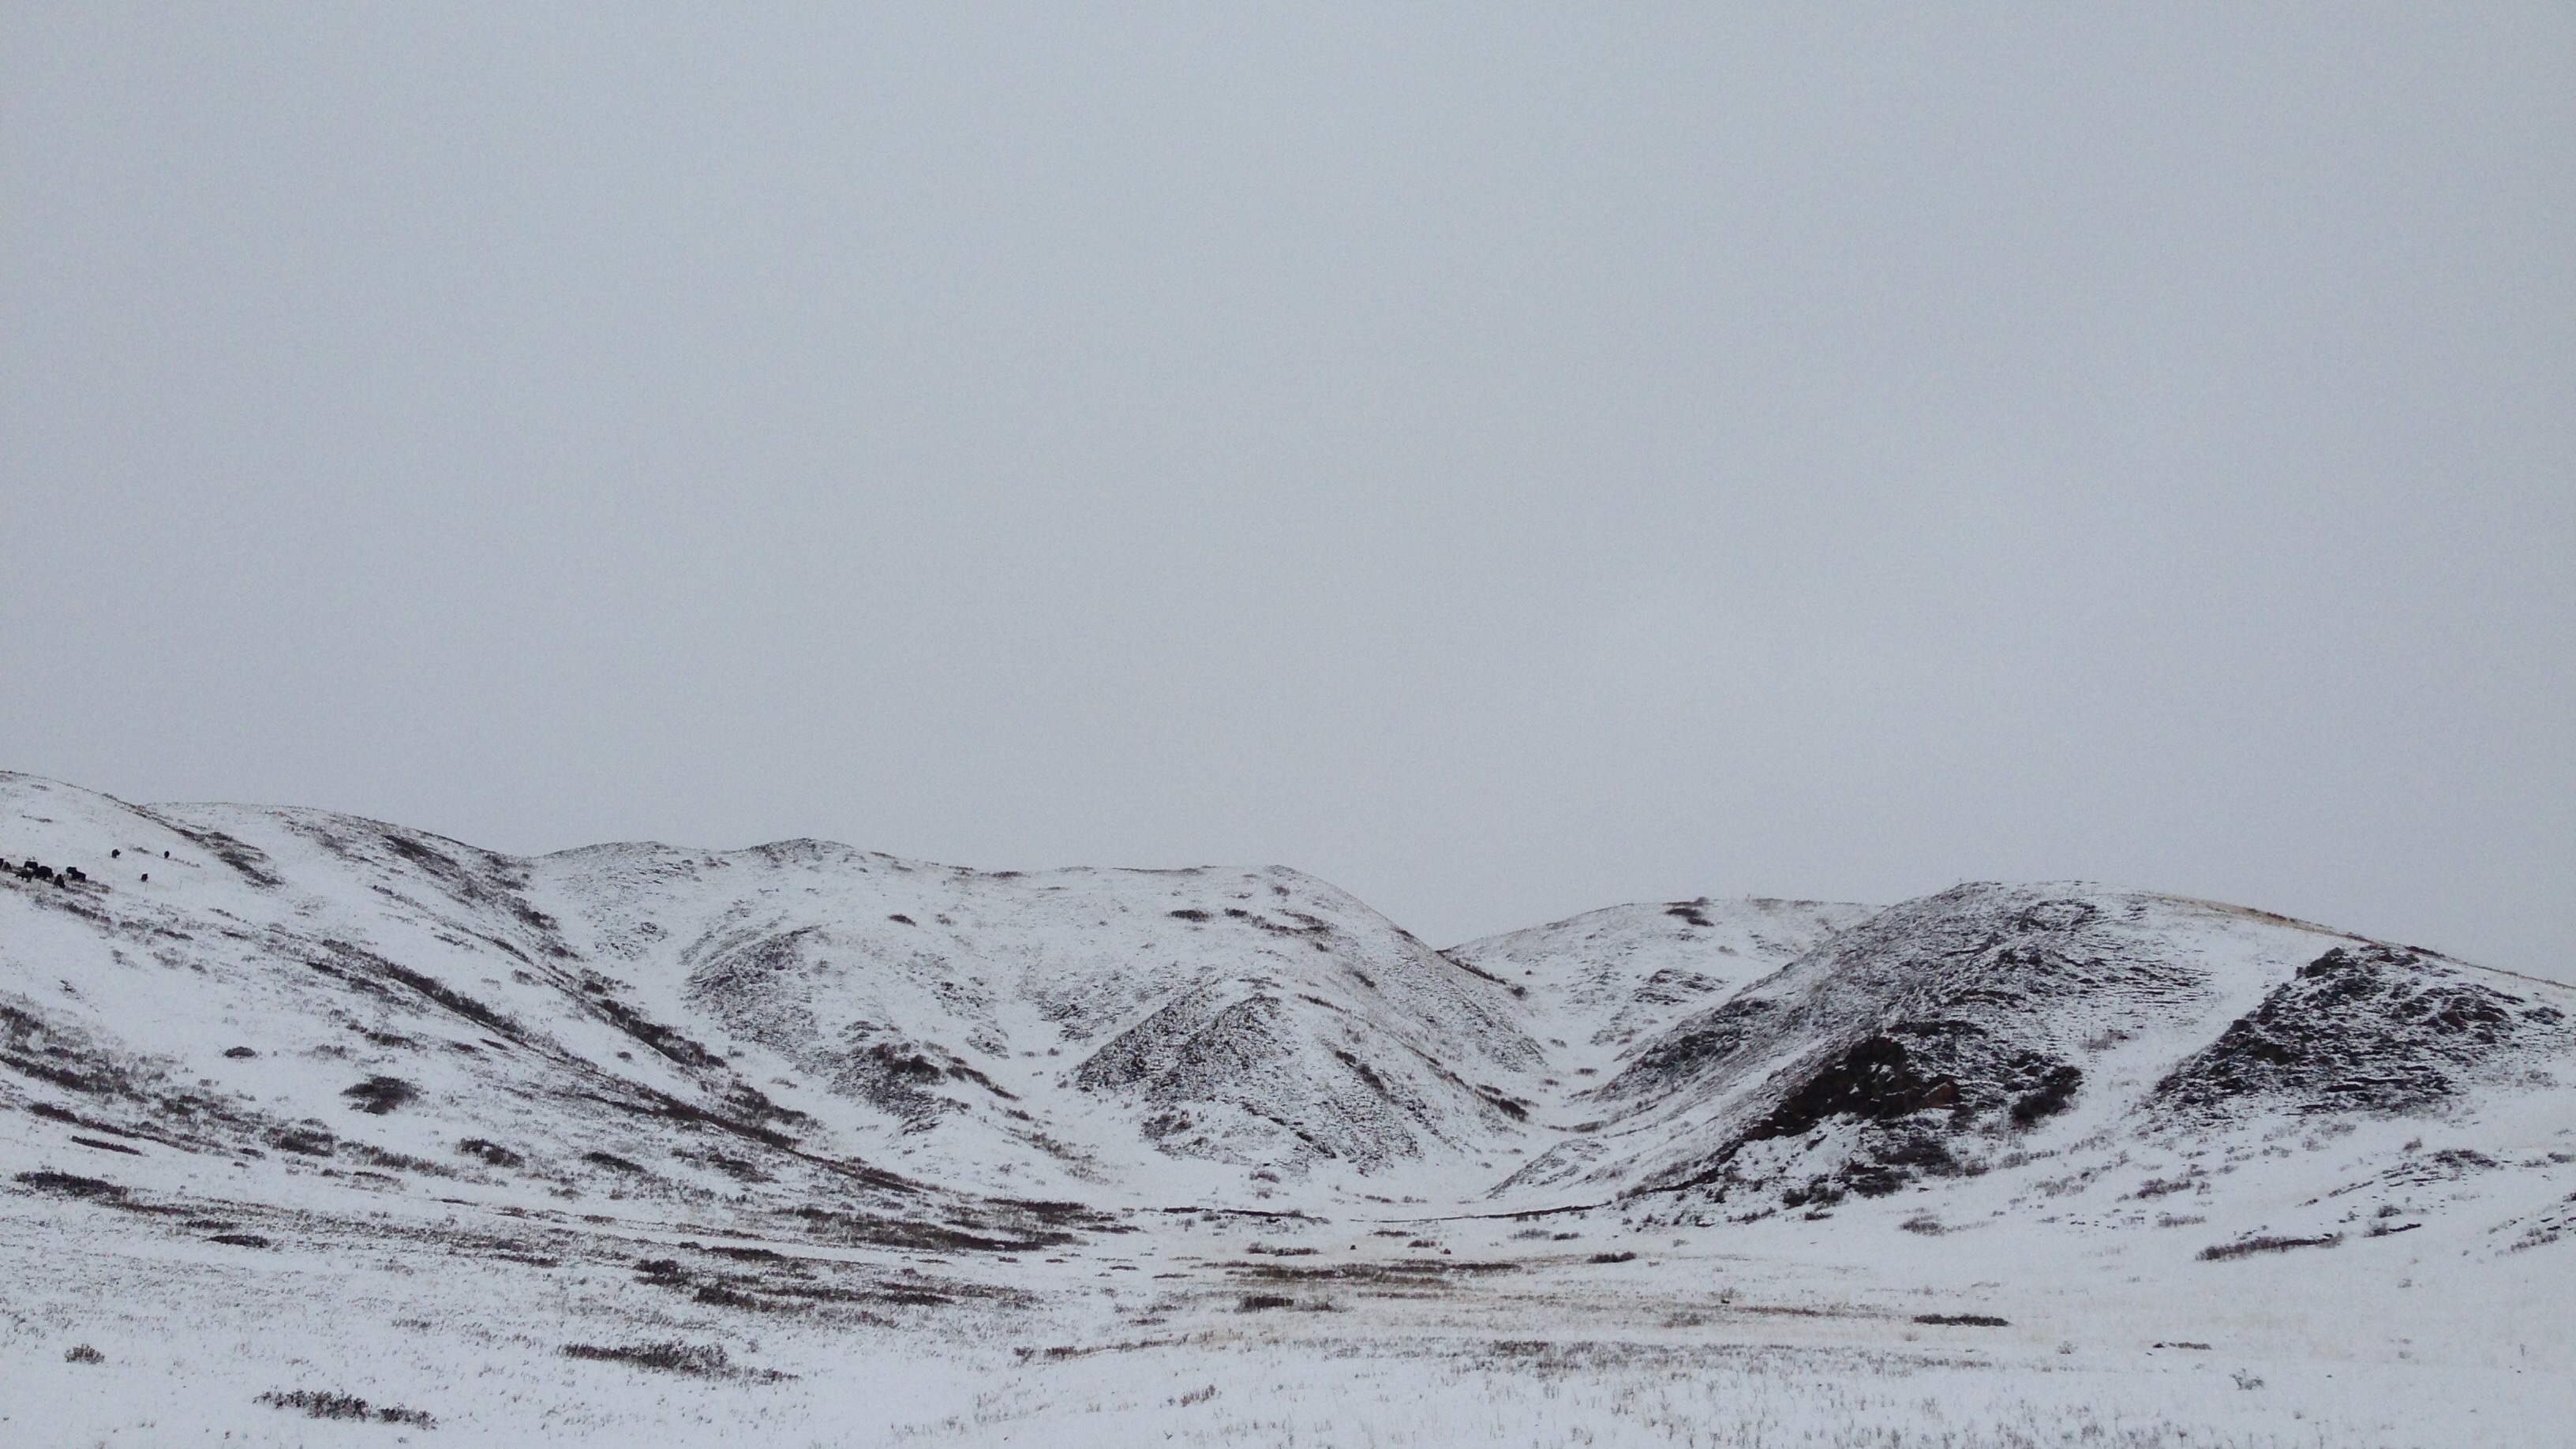
mountain, snow, winter, mountain range, weather, season, ridge, summit, plateau, piste, landform, mountainous landforms, geological phenomenon